Okeford Fitzpaine

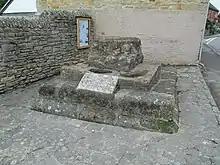
The market cross

Okeford Fitzpaine is a village and civil parish in the English county of Dorset, situated in the Blackmore Vale south of the town of Sturminster Newton. It is sited on a thin strip of greensand under the scarp face of the Dorset Downs. In the 2011 census the civil parish—which includes the village of Belchalwell to the west and most of the hamlet of Fiddleford to the north—had 404 dwellings, 380 households and a population of 913.